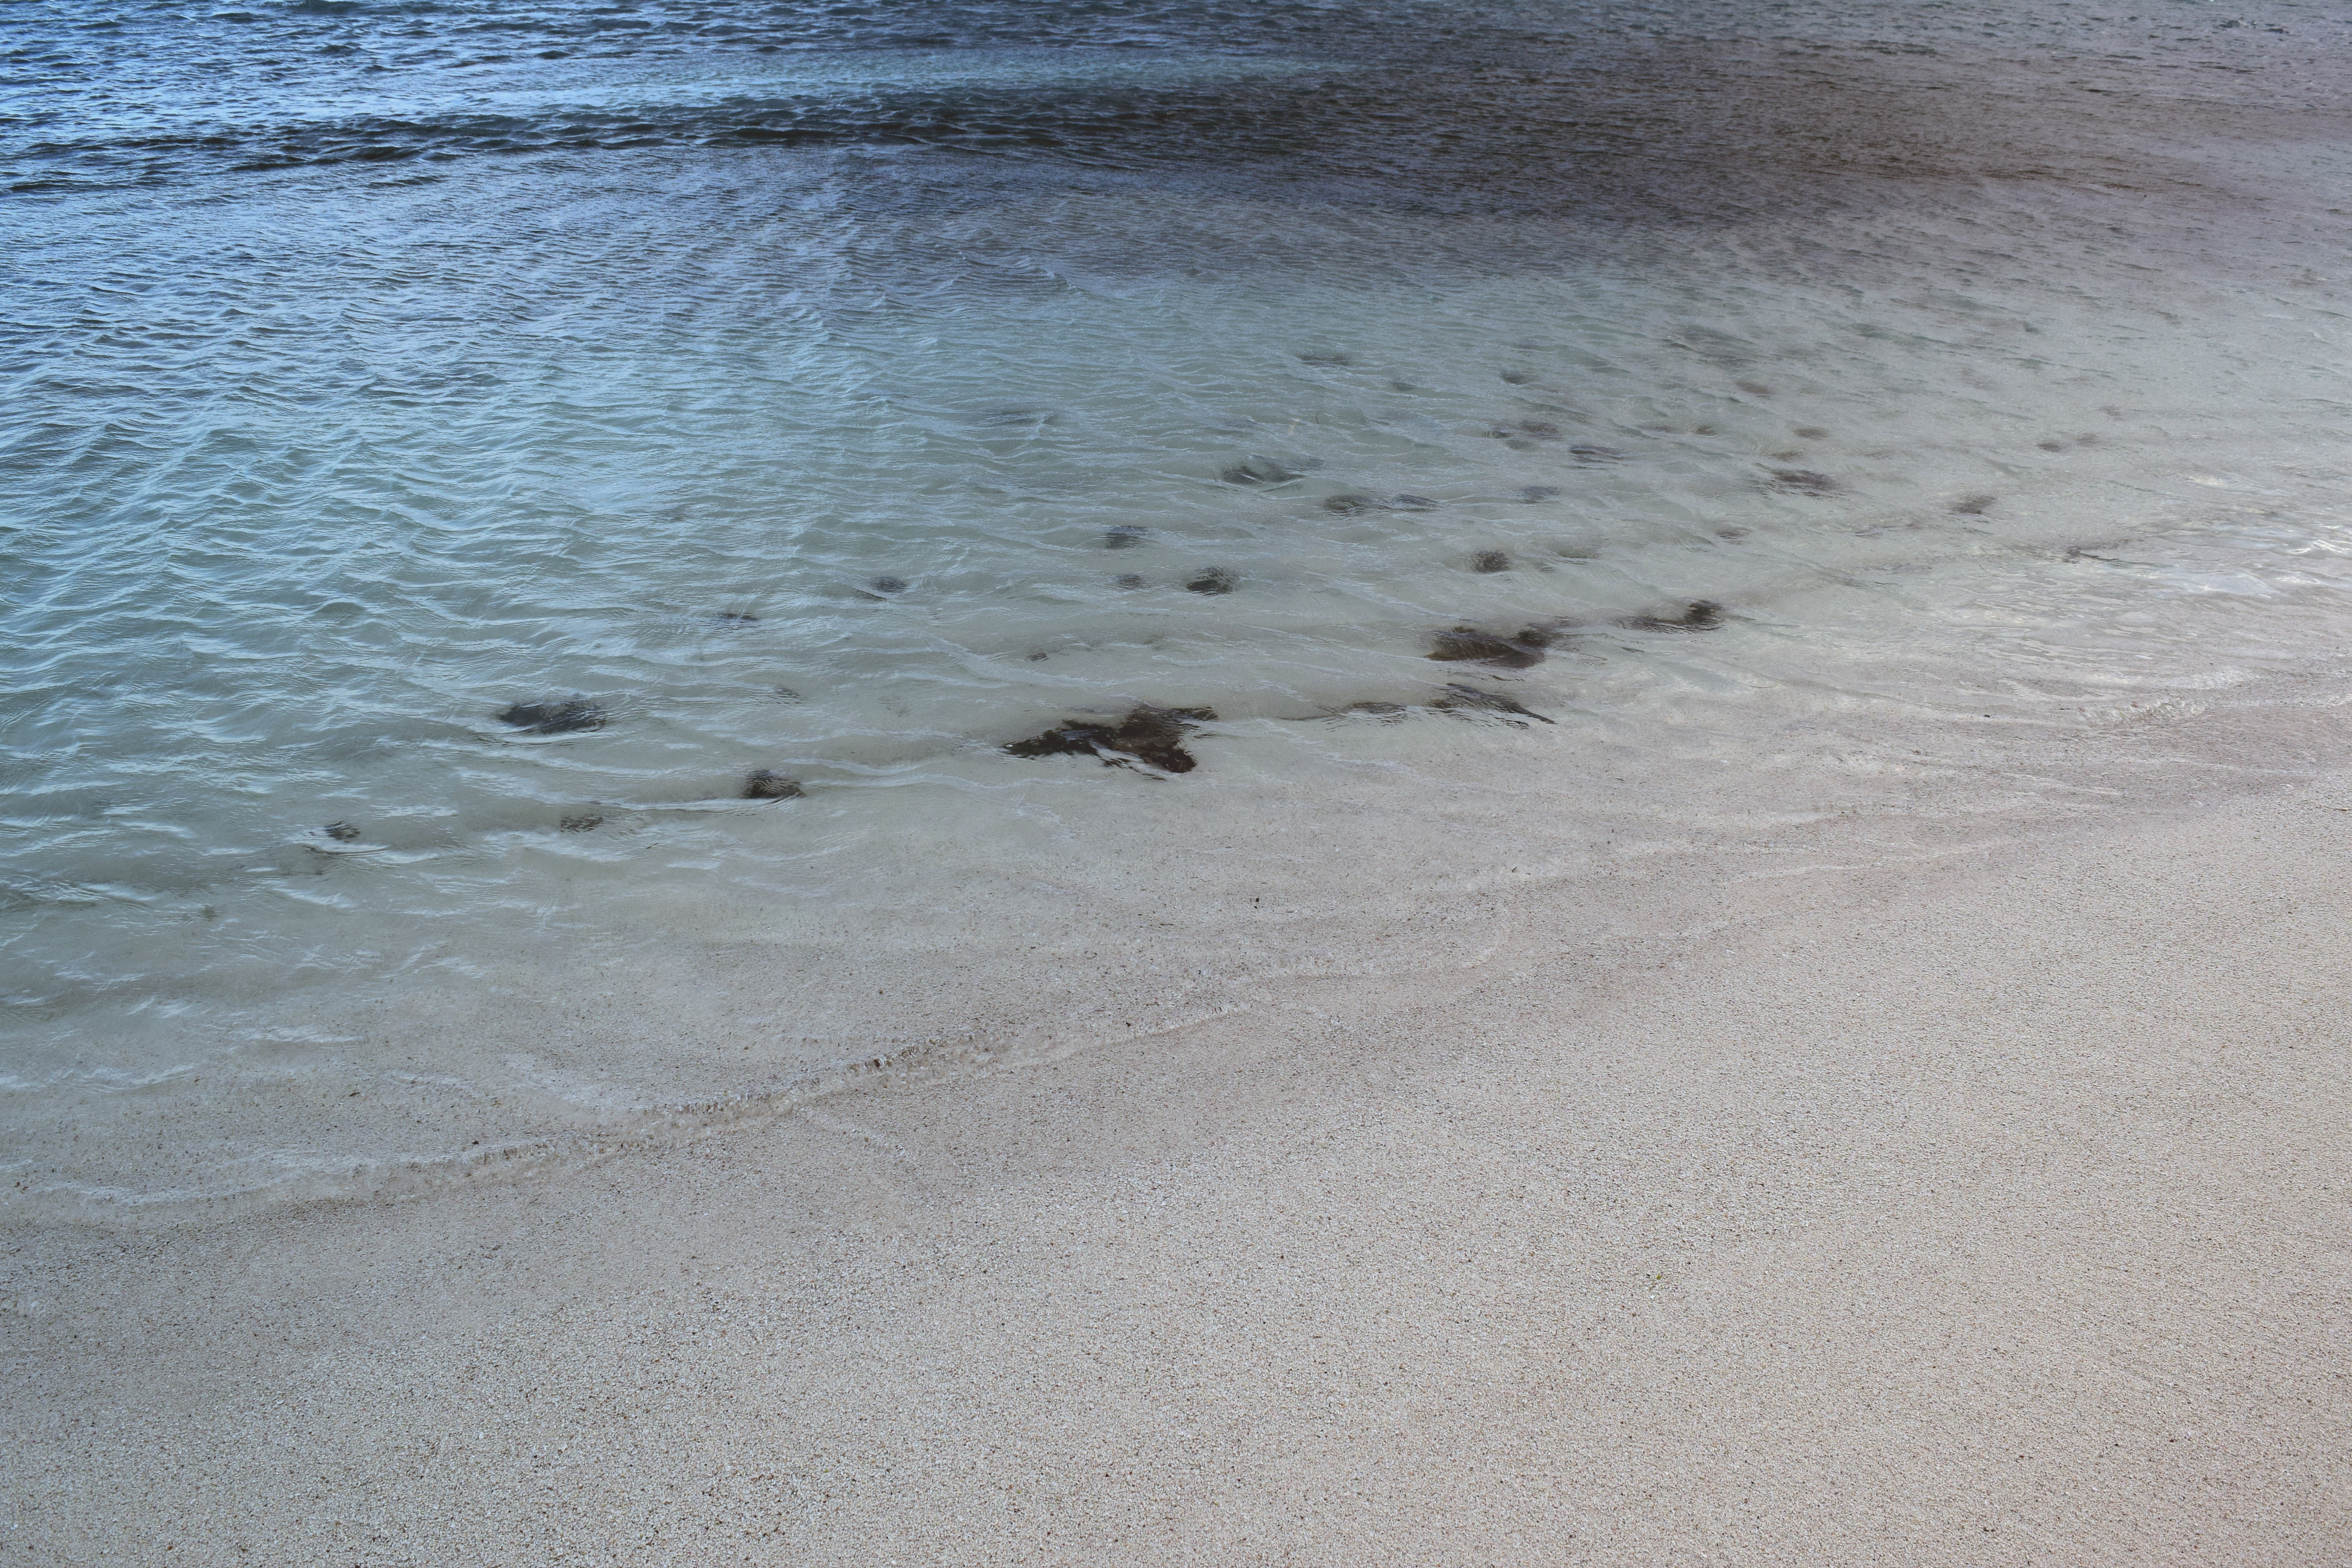
beach, sea, coast, sand, ocean, shore, wave, material, body of water, mudflat, wind wave